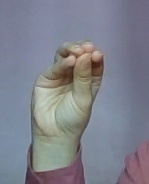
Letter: ha